Val Gardena

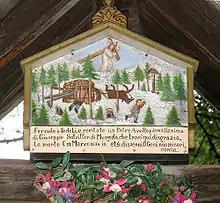
Accidents like the one depicted were frequent among the farmers collecting timber in the woods during harsh winters in Val Gardena.

Val Gardena is one of five valleys with a majority of Ladin speakers (two of these valleys are in South Tyrol). The form of the Ladin language spoken in this valley is called "Gardenese" in Italian, "Grödnerisch" in German and "Gherdëina" in Ladin.